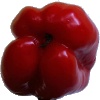
Label: Pepper Red 1